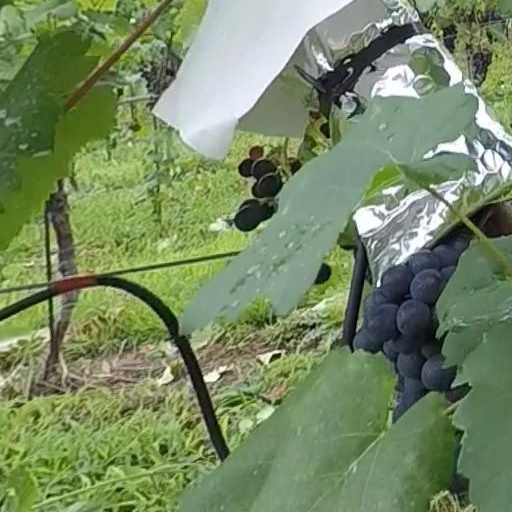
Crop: grape